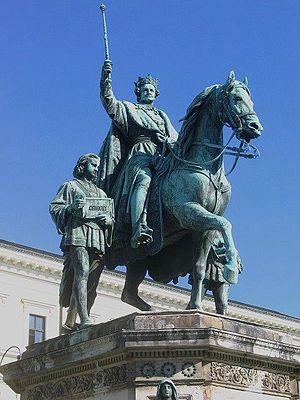
La fonderie royale de Munich est une fonderie d'art coulant exclusivement du bronze qui exista entre 1822 et 1931. Beaucoup de statues de Munich et de ses environs y ont été réalisées.